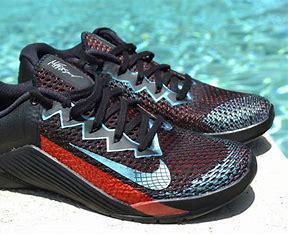
Brand: Nike
Model: Metcon 6